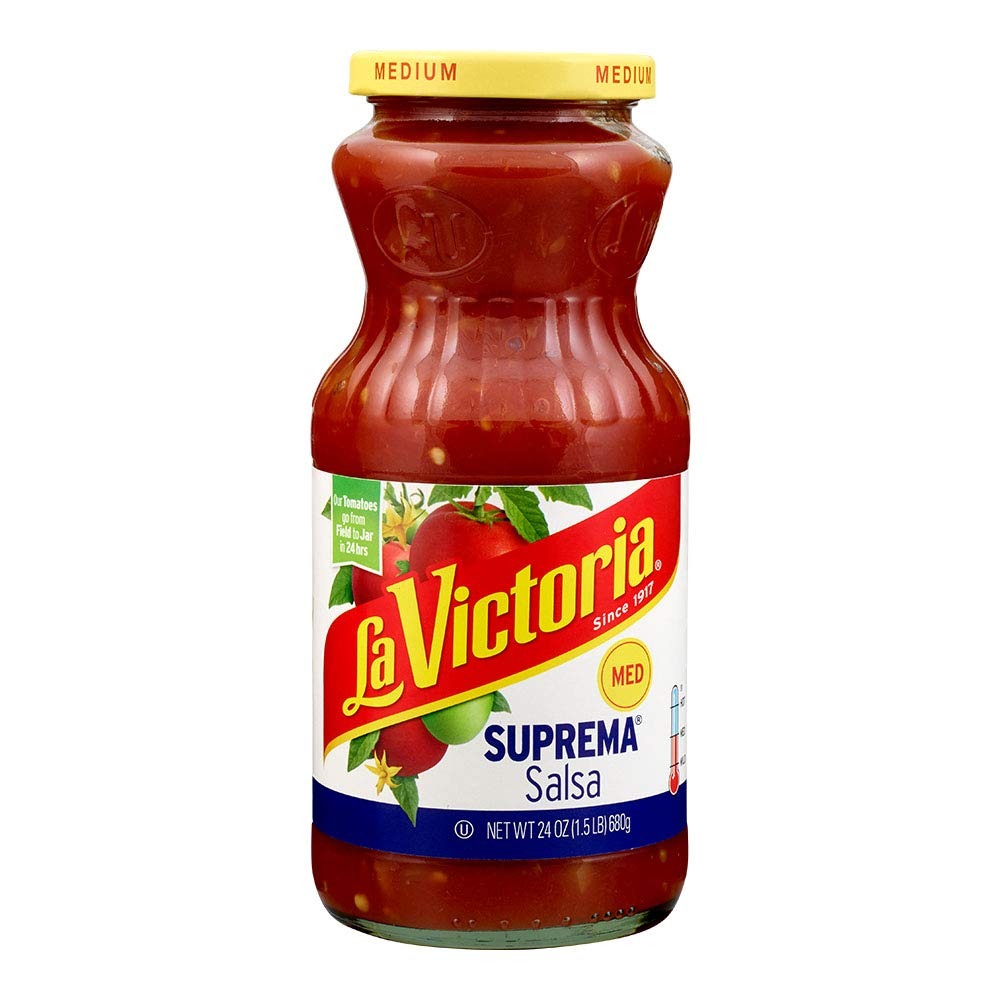
Item Name: LA VICTORIA Salsa Suprema Medium, 24 Ounce
Bullet Point 1: Medium salsa
Bullet Point 2: 0 grams of fat and 10 calories per serving
Bullet Point 3: Product without gluten containing ingredients
Bullet Point 4: Kosher certified
Value: 24.0
Unit: Ounce

Price: 5.93